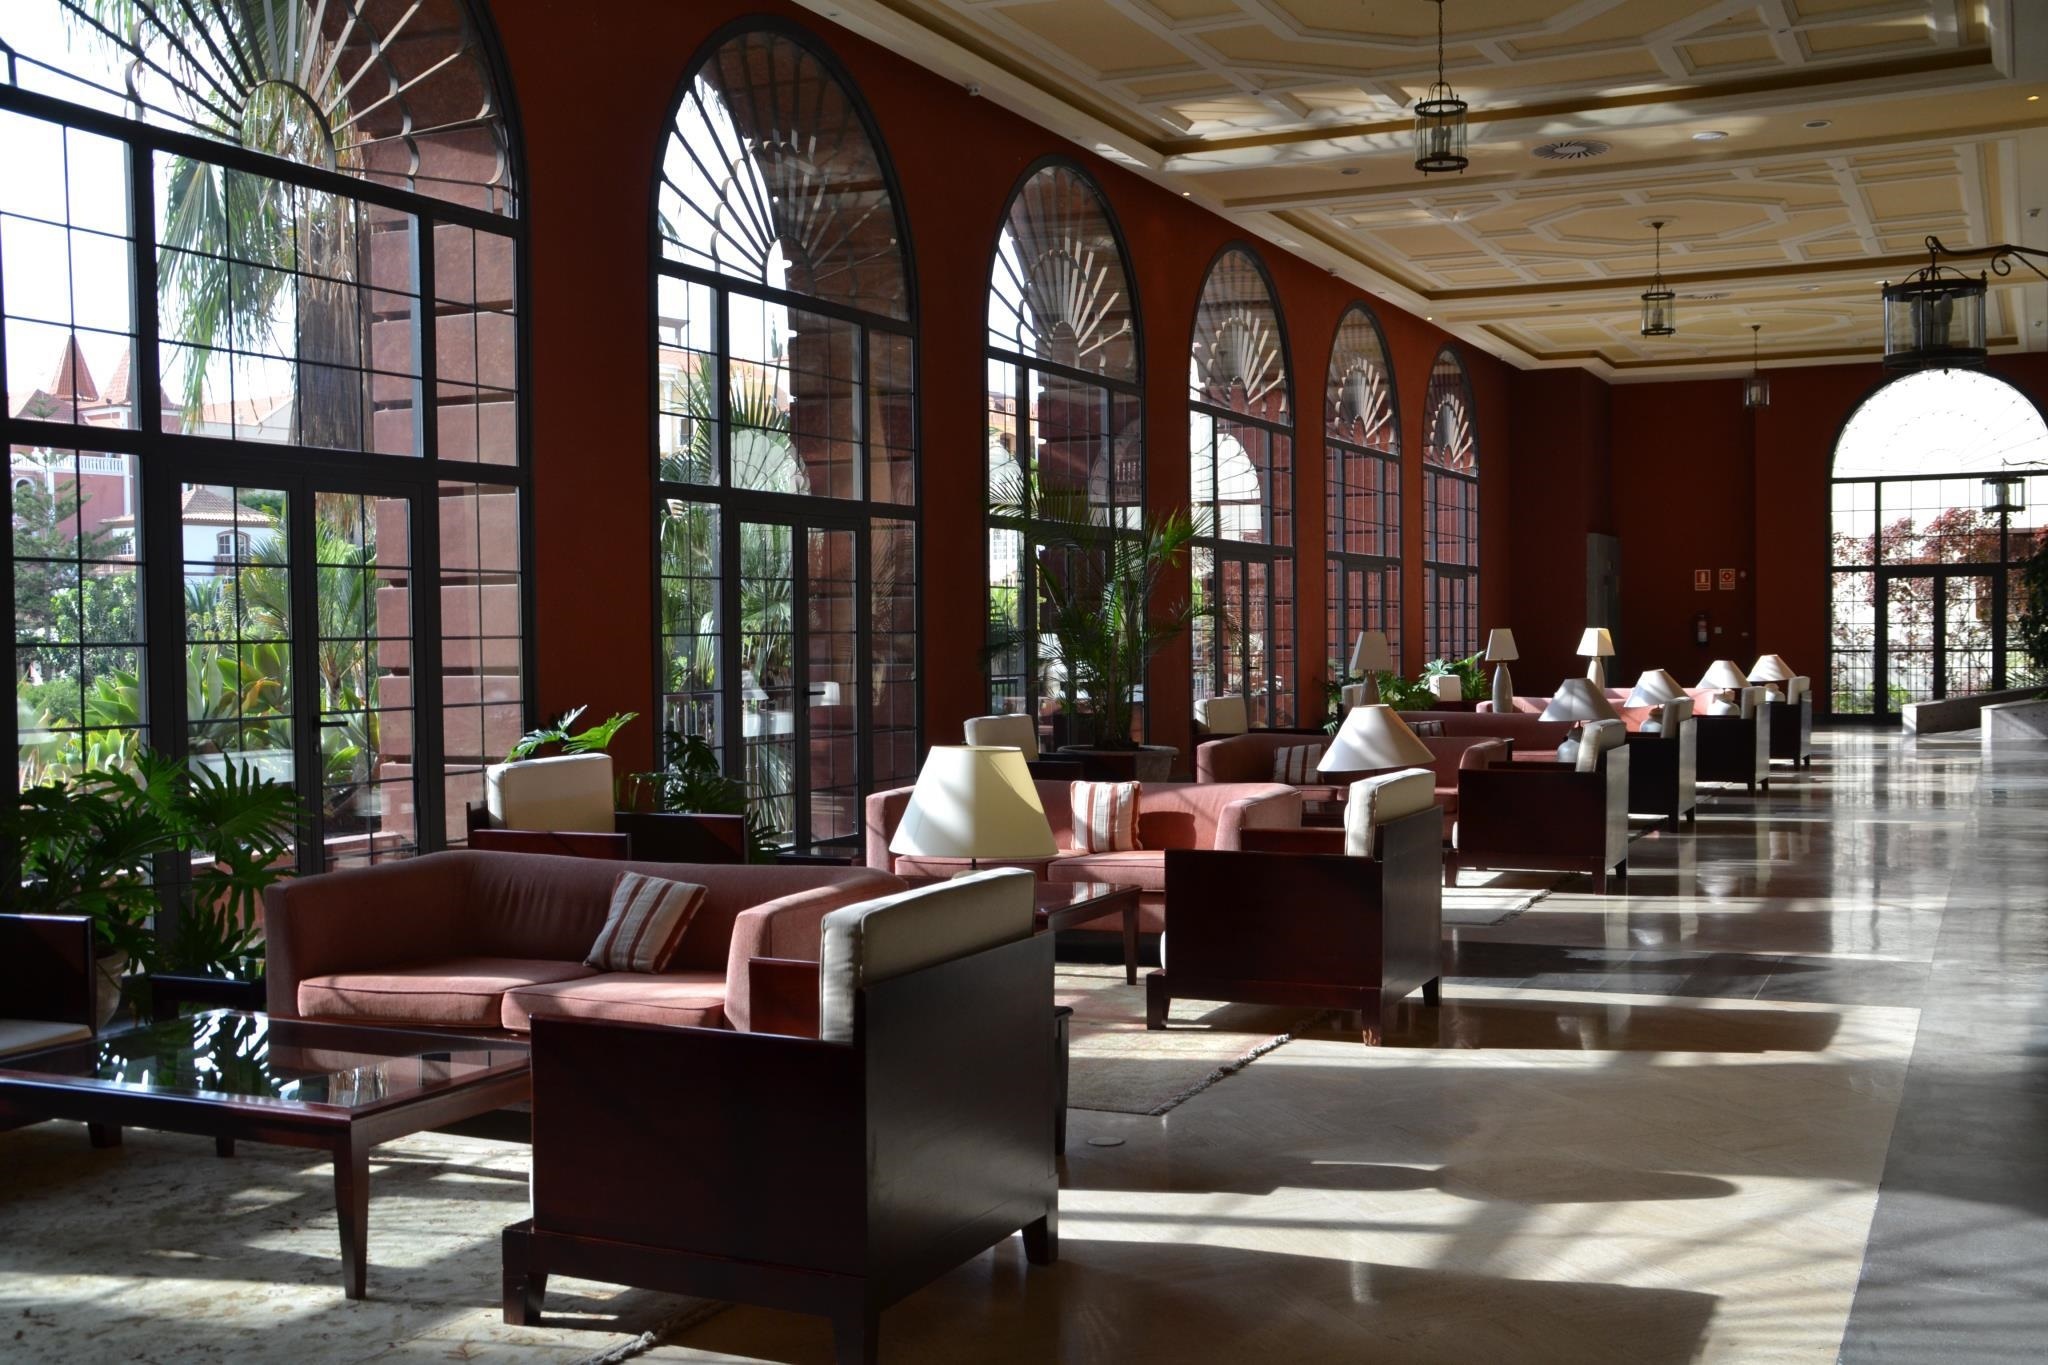
sun, building, restaurant, home, holiday, living room, room, interior design, courtyard, library, design, hotel, hot, orangery, estate, lobby, warm colors, outdoor structure